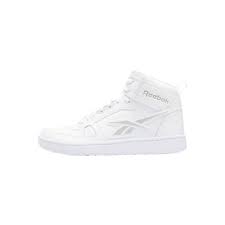
Label: Sneaker